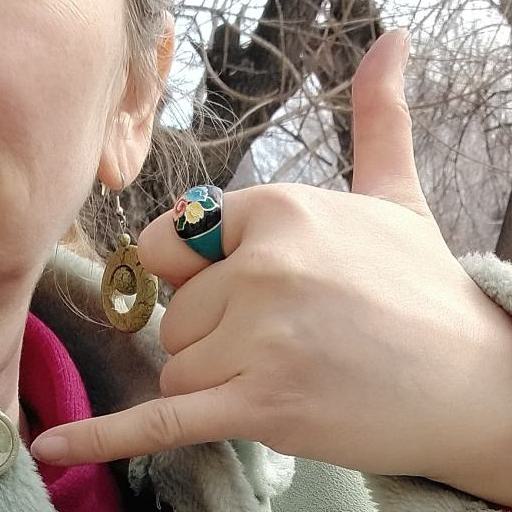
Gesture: call